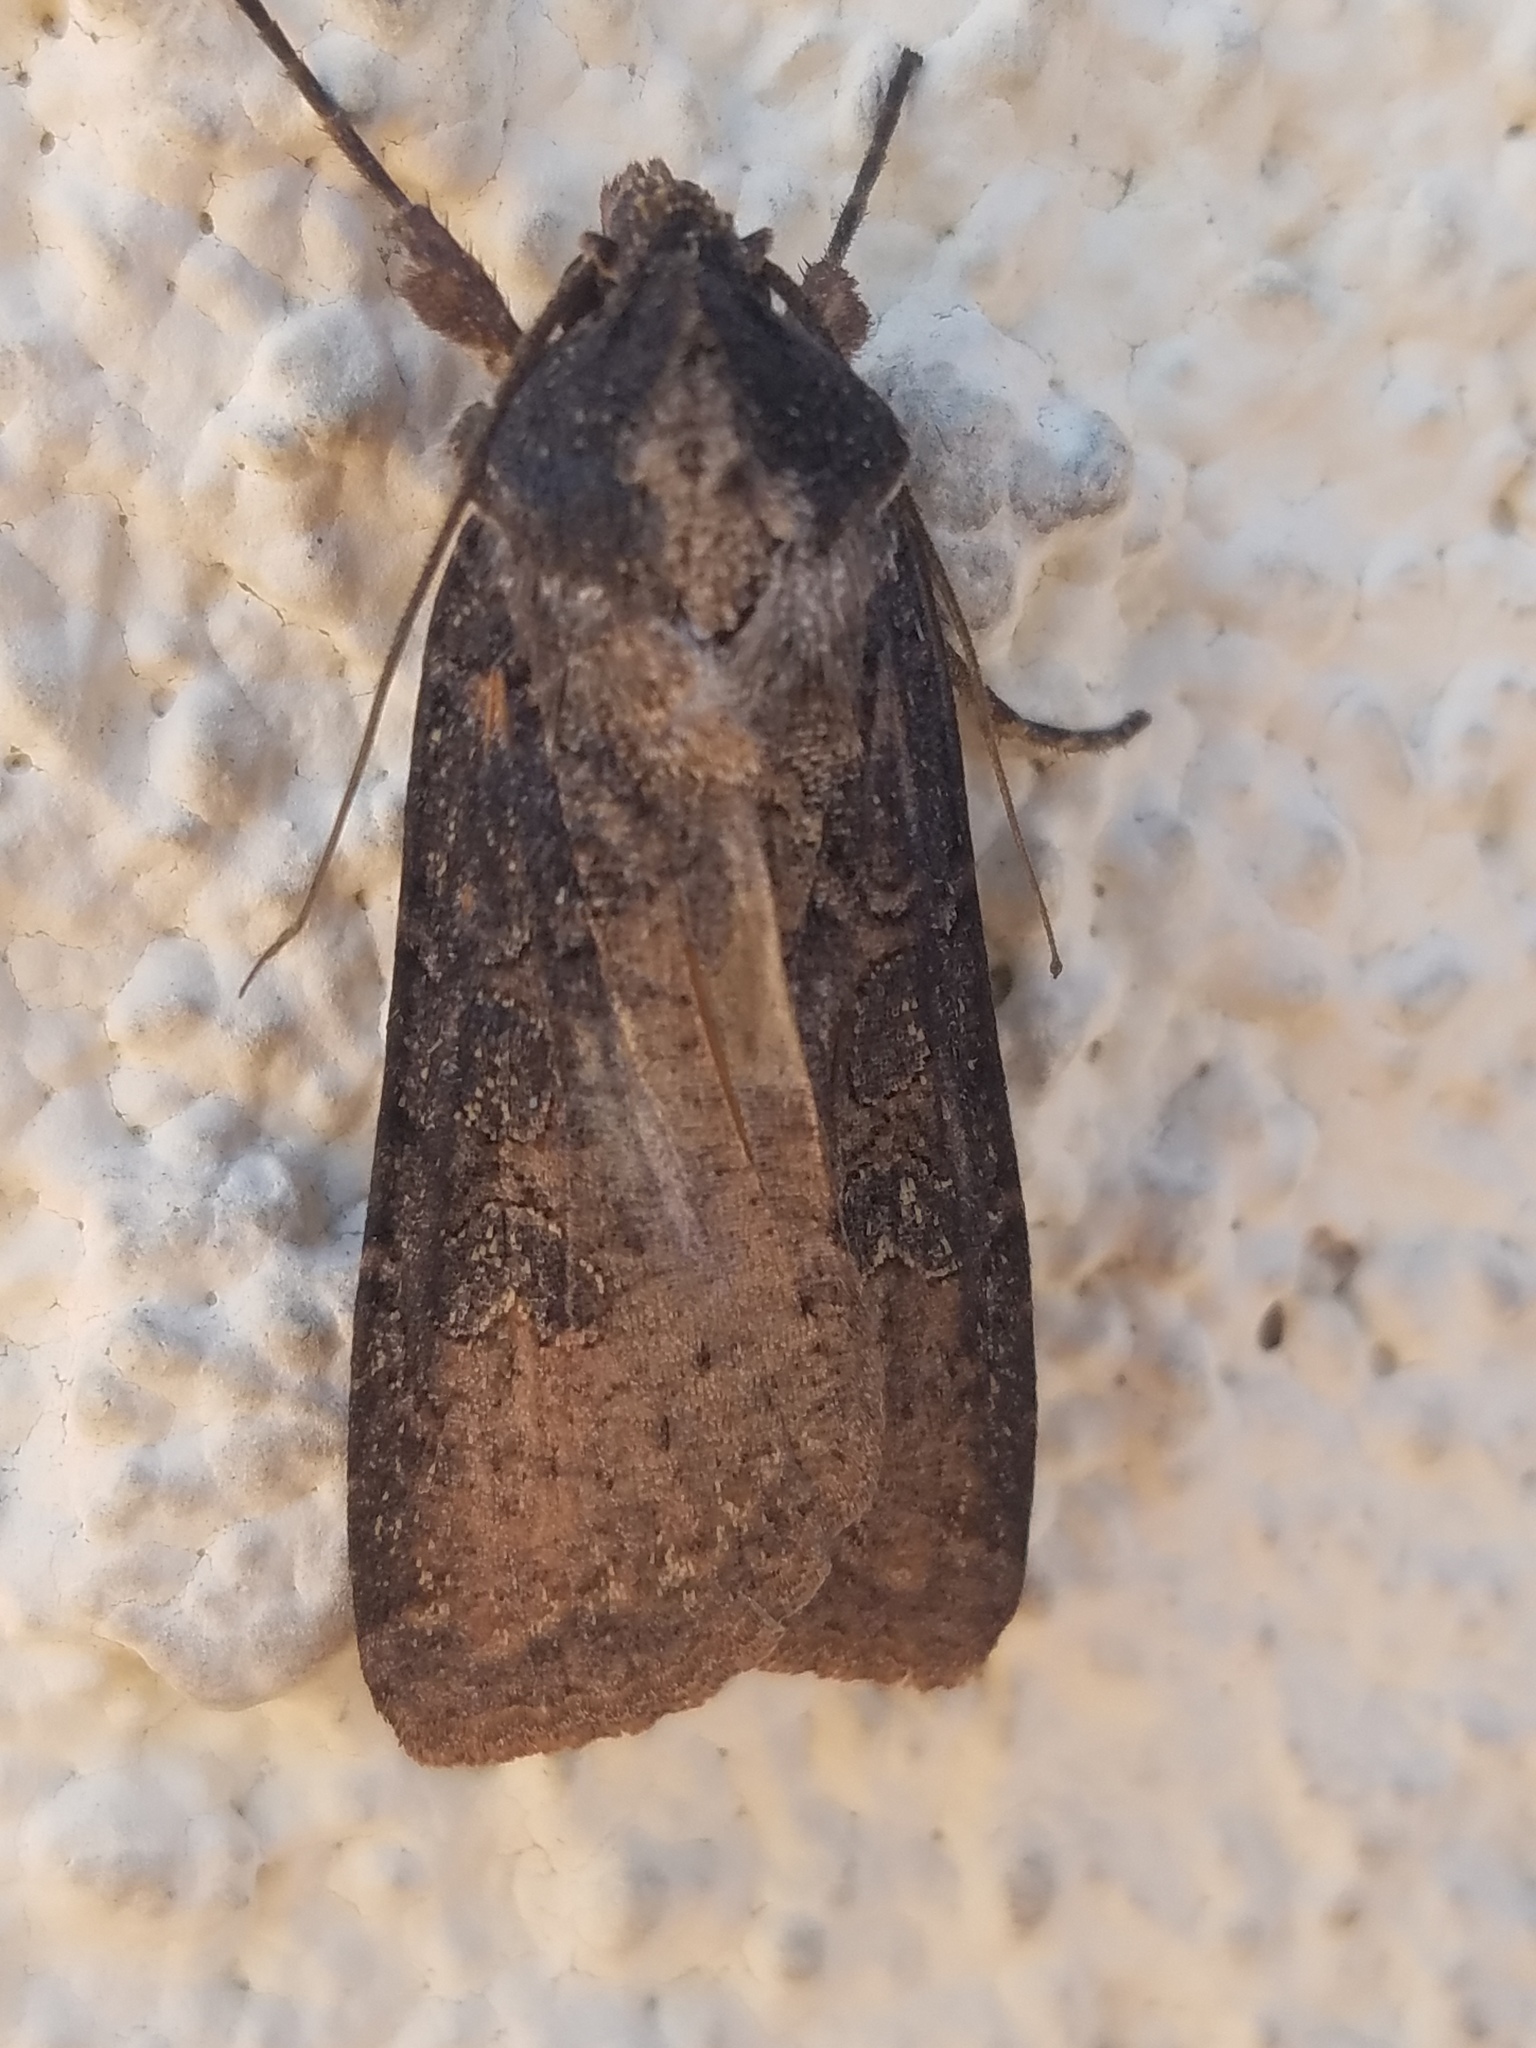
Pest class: cutworms